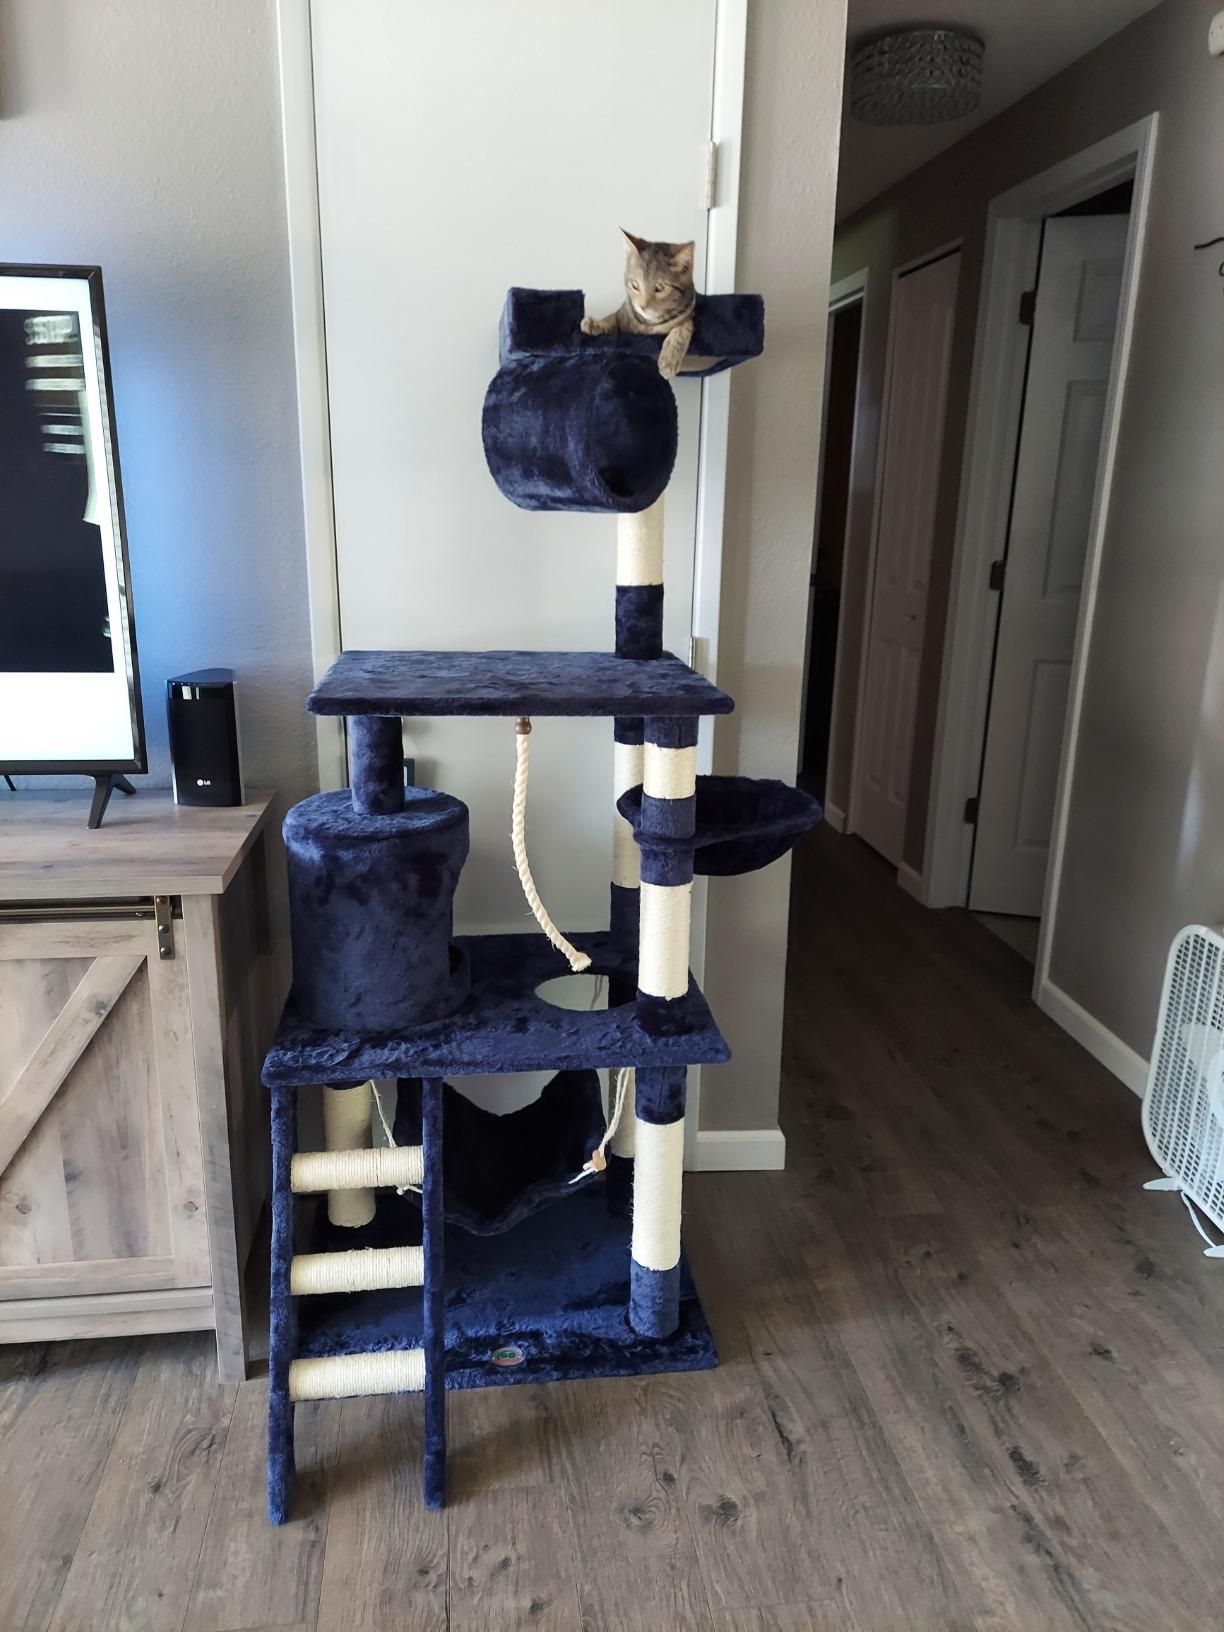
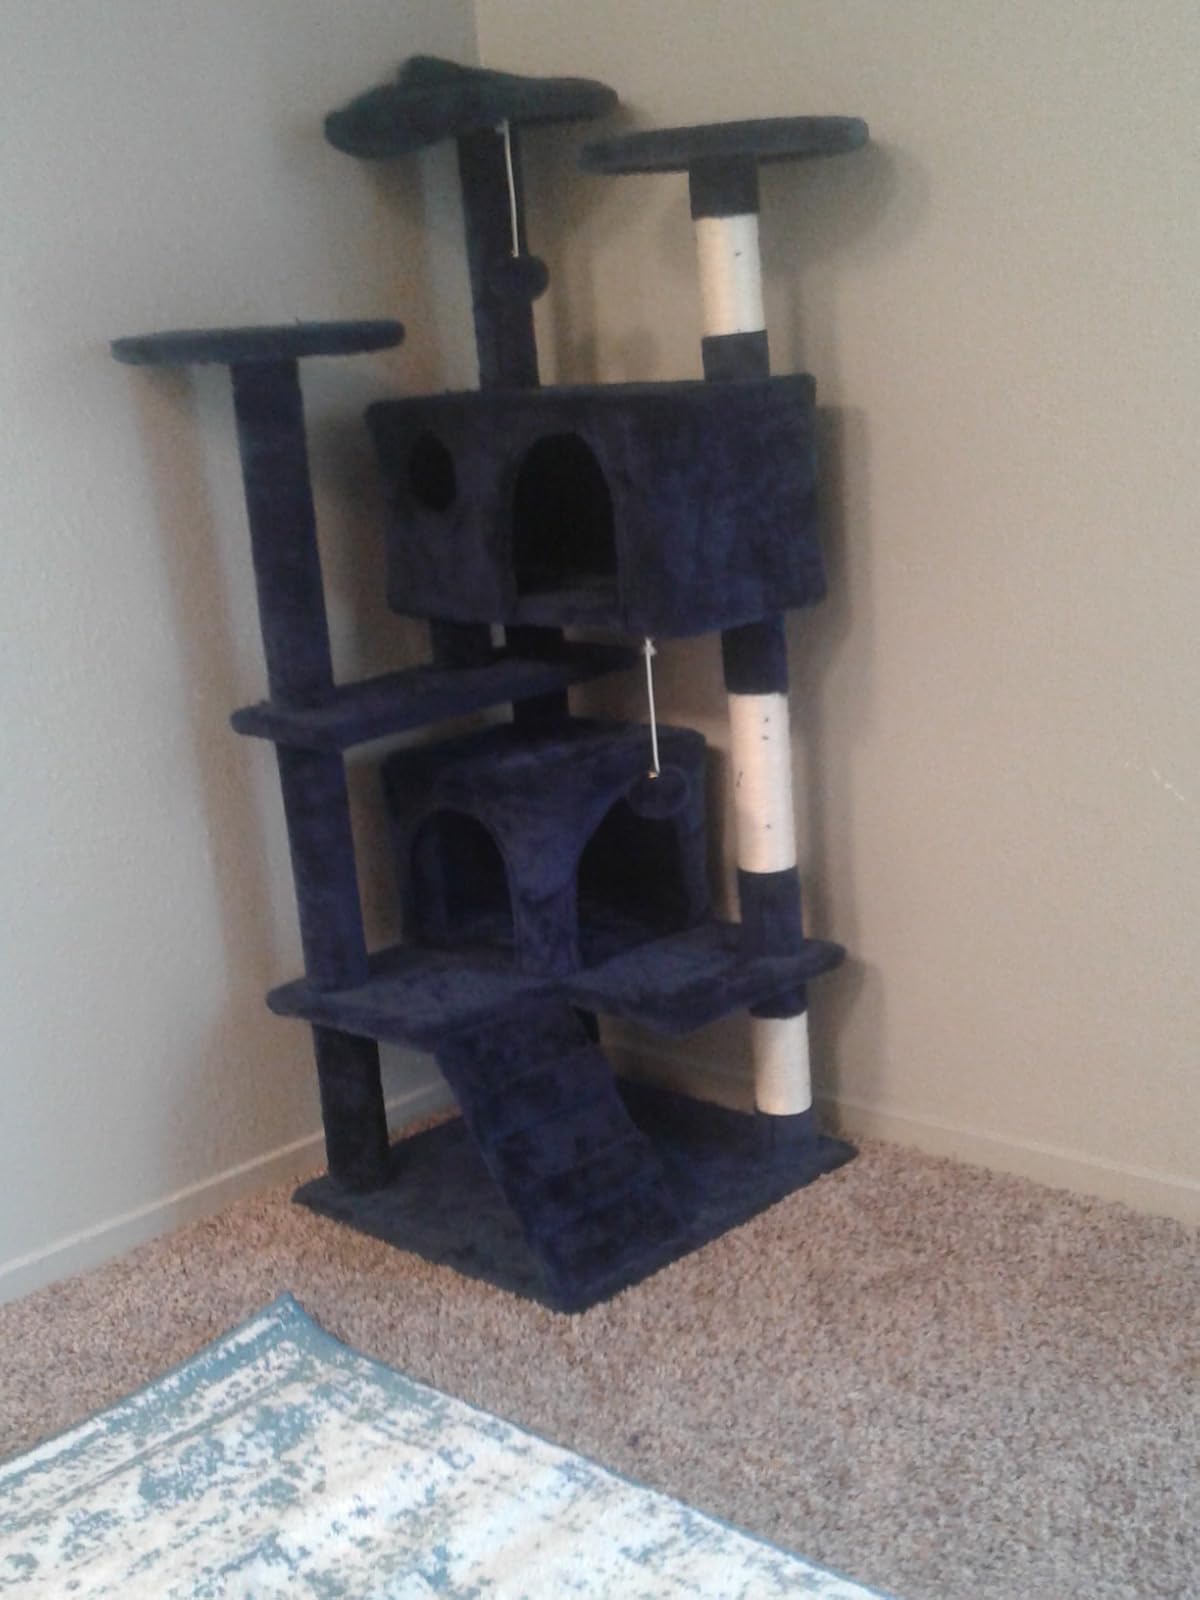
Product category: items_cat tree
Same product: no